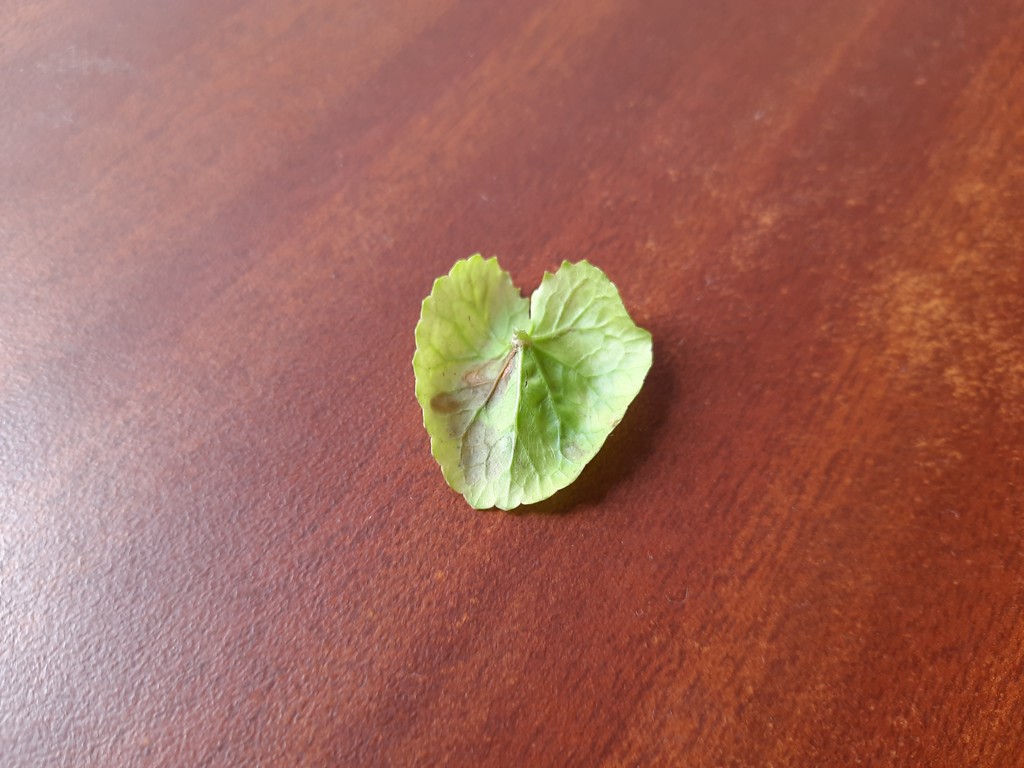
Label: Unhealthy